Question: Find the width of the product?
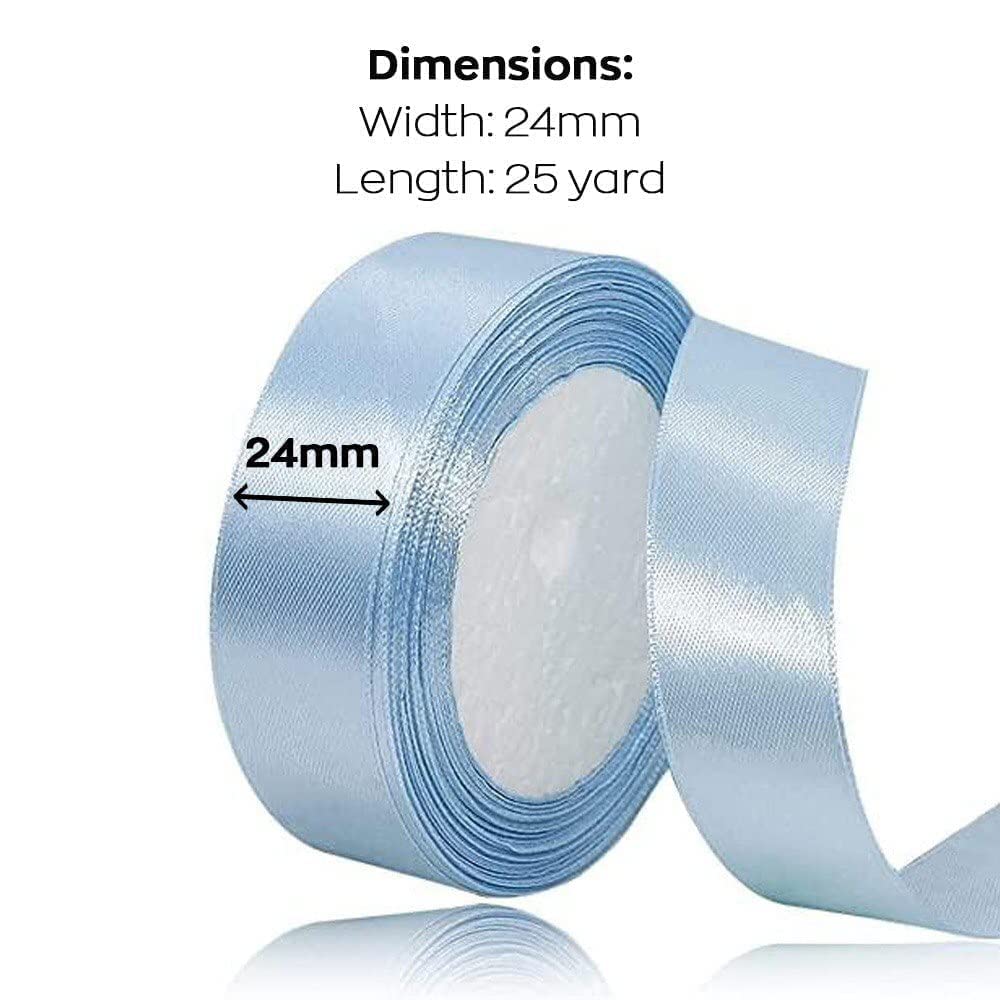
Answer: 24.0 millimetre